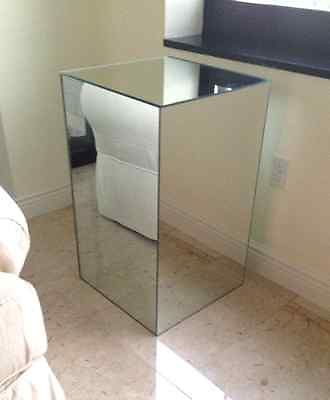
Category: table